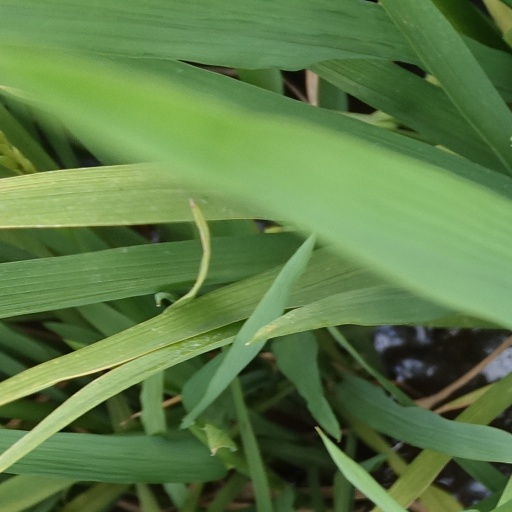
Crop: rice